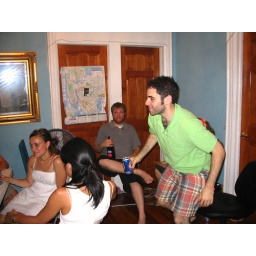
Noah was convinced you could open a wine bottle if you held a flip-flop against the wall and smashed the bottle against it repeatedly